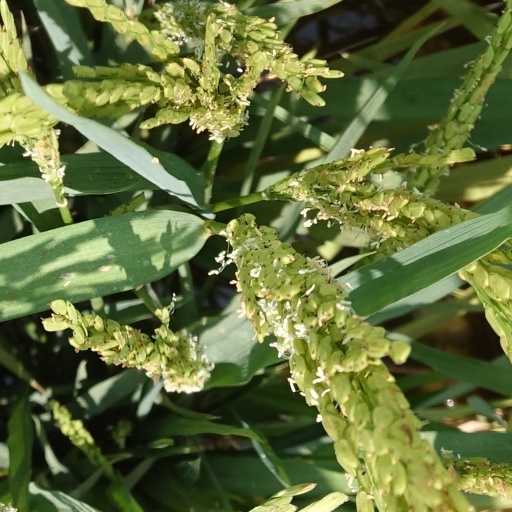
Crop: rice